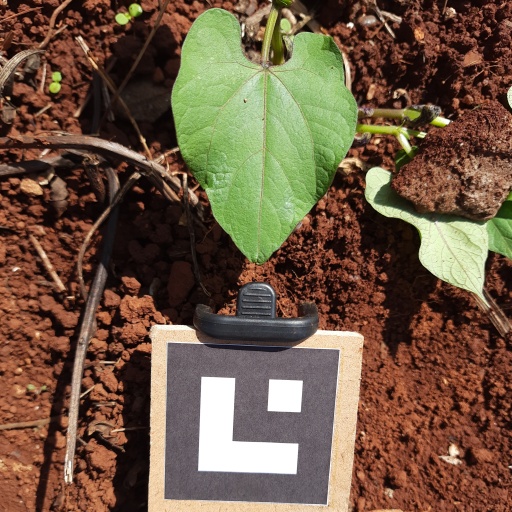
Observations: wavy surface, no eating holes, with soild dust, under sunlight